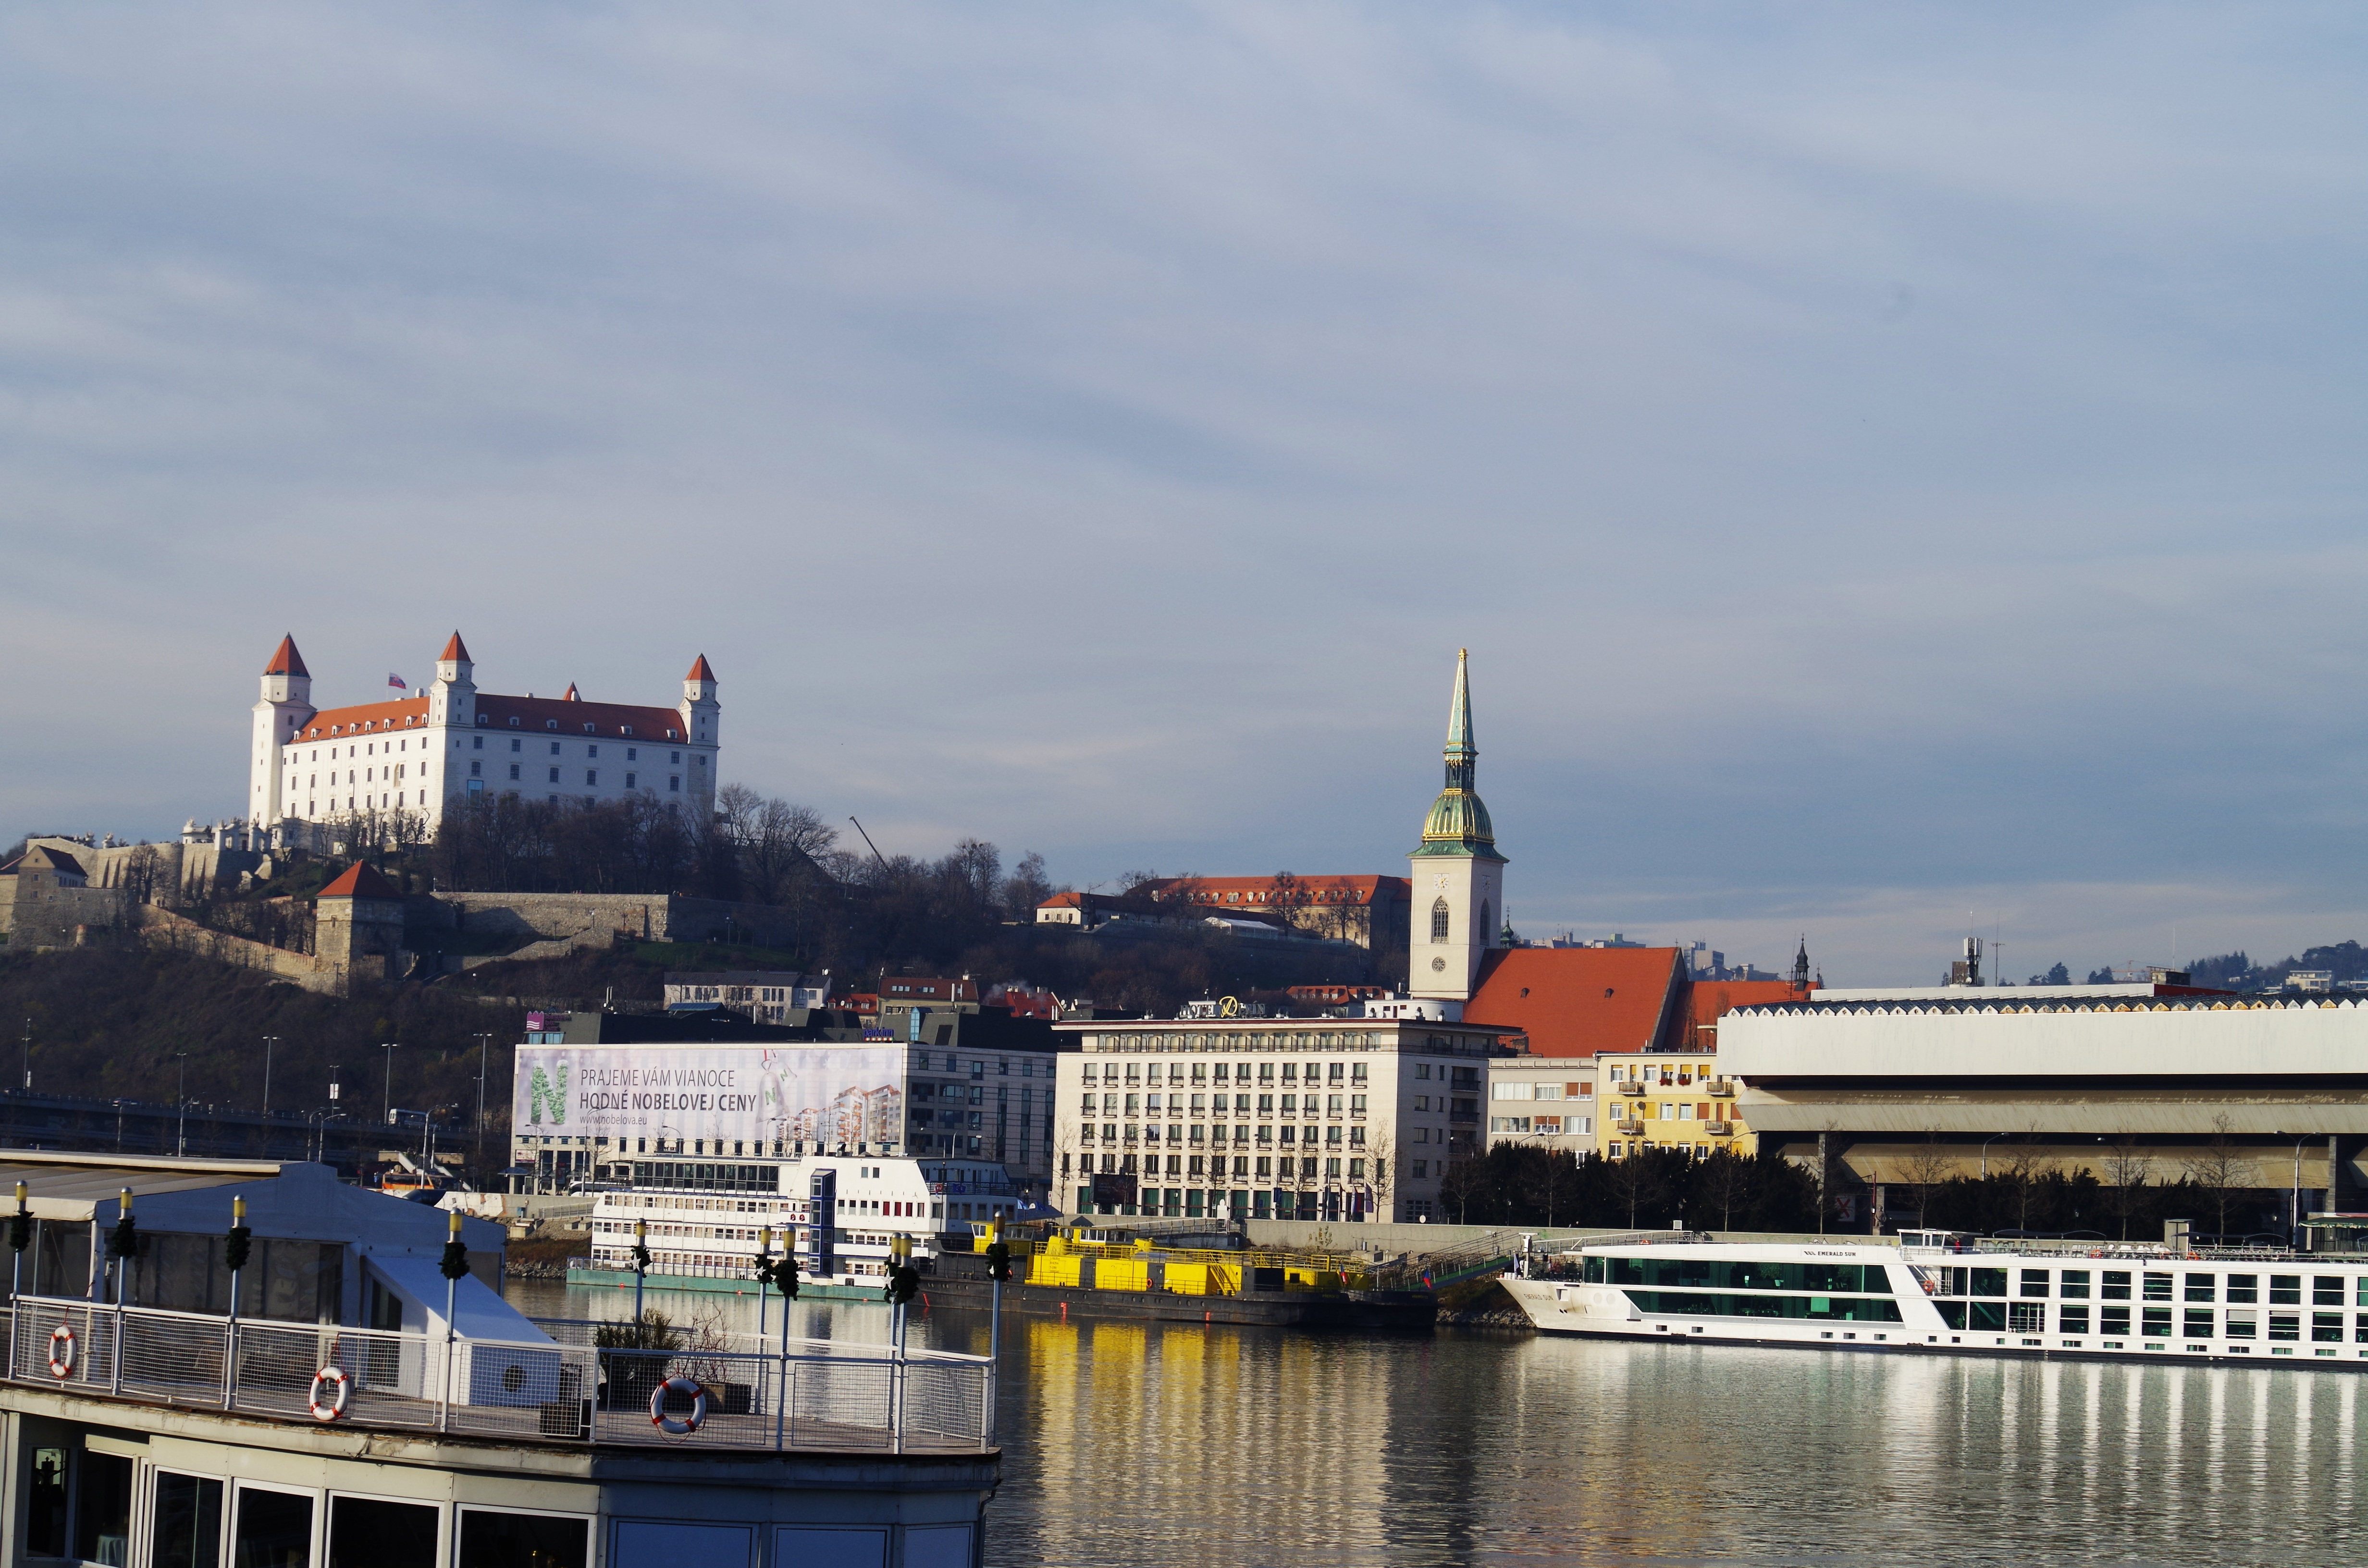
sea, boat, skyline, city, river, canal, ship, cityscape, transport, reflection, vehicle, castle, harbor, port, tourism, waterway, ferry, danube, infrastructure, bratislava, slovakia